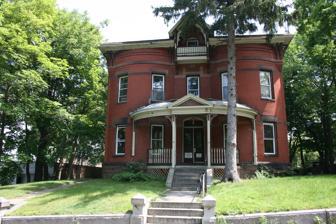
Building: C.H. Fitch House
Country: United States of America
Year built: 1878
Historic house in Massachusetts, United States United States historic place C.H. Fitch House U.S. National Register of Historic Places Show map of Massachusetts Show map of the United States Location 15 Oread St., Worcester, Massachusetts Coordinates 42°15′20″N 71°48′41″W / 42.25556°N 71.81139°W / 42.25556; -71.81139 Built 1878 Architectural style Late Victorian MPS Worcester MRA NRHP reference No. 80000631 Added to NRHP March 05, 1980 The C.H. Fitch House is a historic house at 15 Oread Street in Worcester, Massachusetts .  The 2 + 1 ⁄ 2 -story brick building was built c. 1878 for Charles H. Fitch, owner of boot manufacturing businesses.  Its styling has both Italianate and Gothic Revival elements, including deep eaves with brackets (an instance of the former), and stone banding in the walls along with a porch decorated with jigsaw scrolling that are typical of the latter. The house was listed on the National Register of Historic Places in 1980. See also National Register of Historic Places listings in southwestern Worcester, Massachusetts National Register of Historic Places listings in Worcester County, Massachusetts References